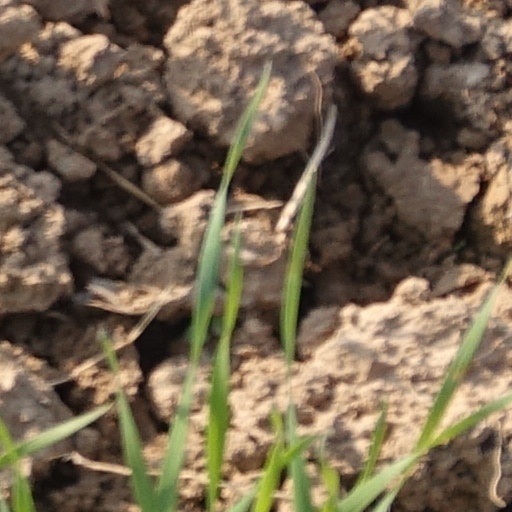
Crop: wheat